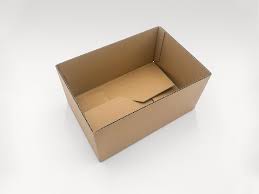
Label: cardboard